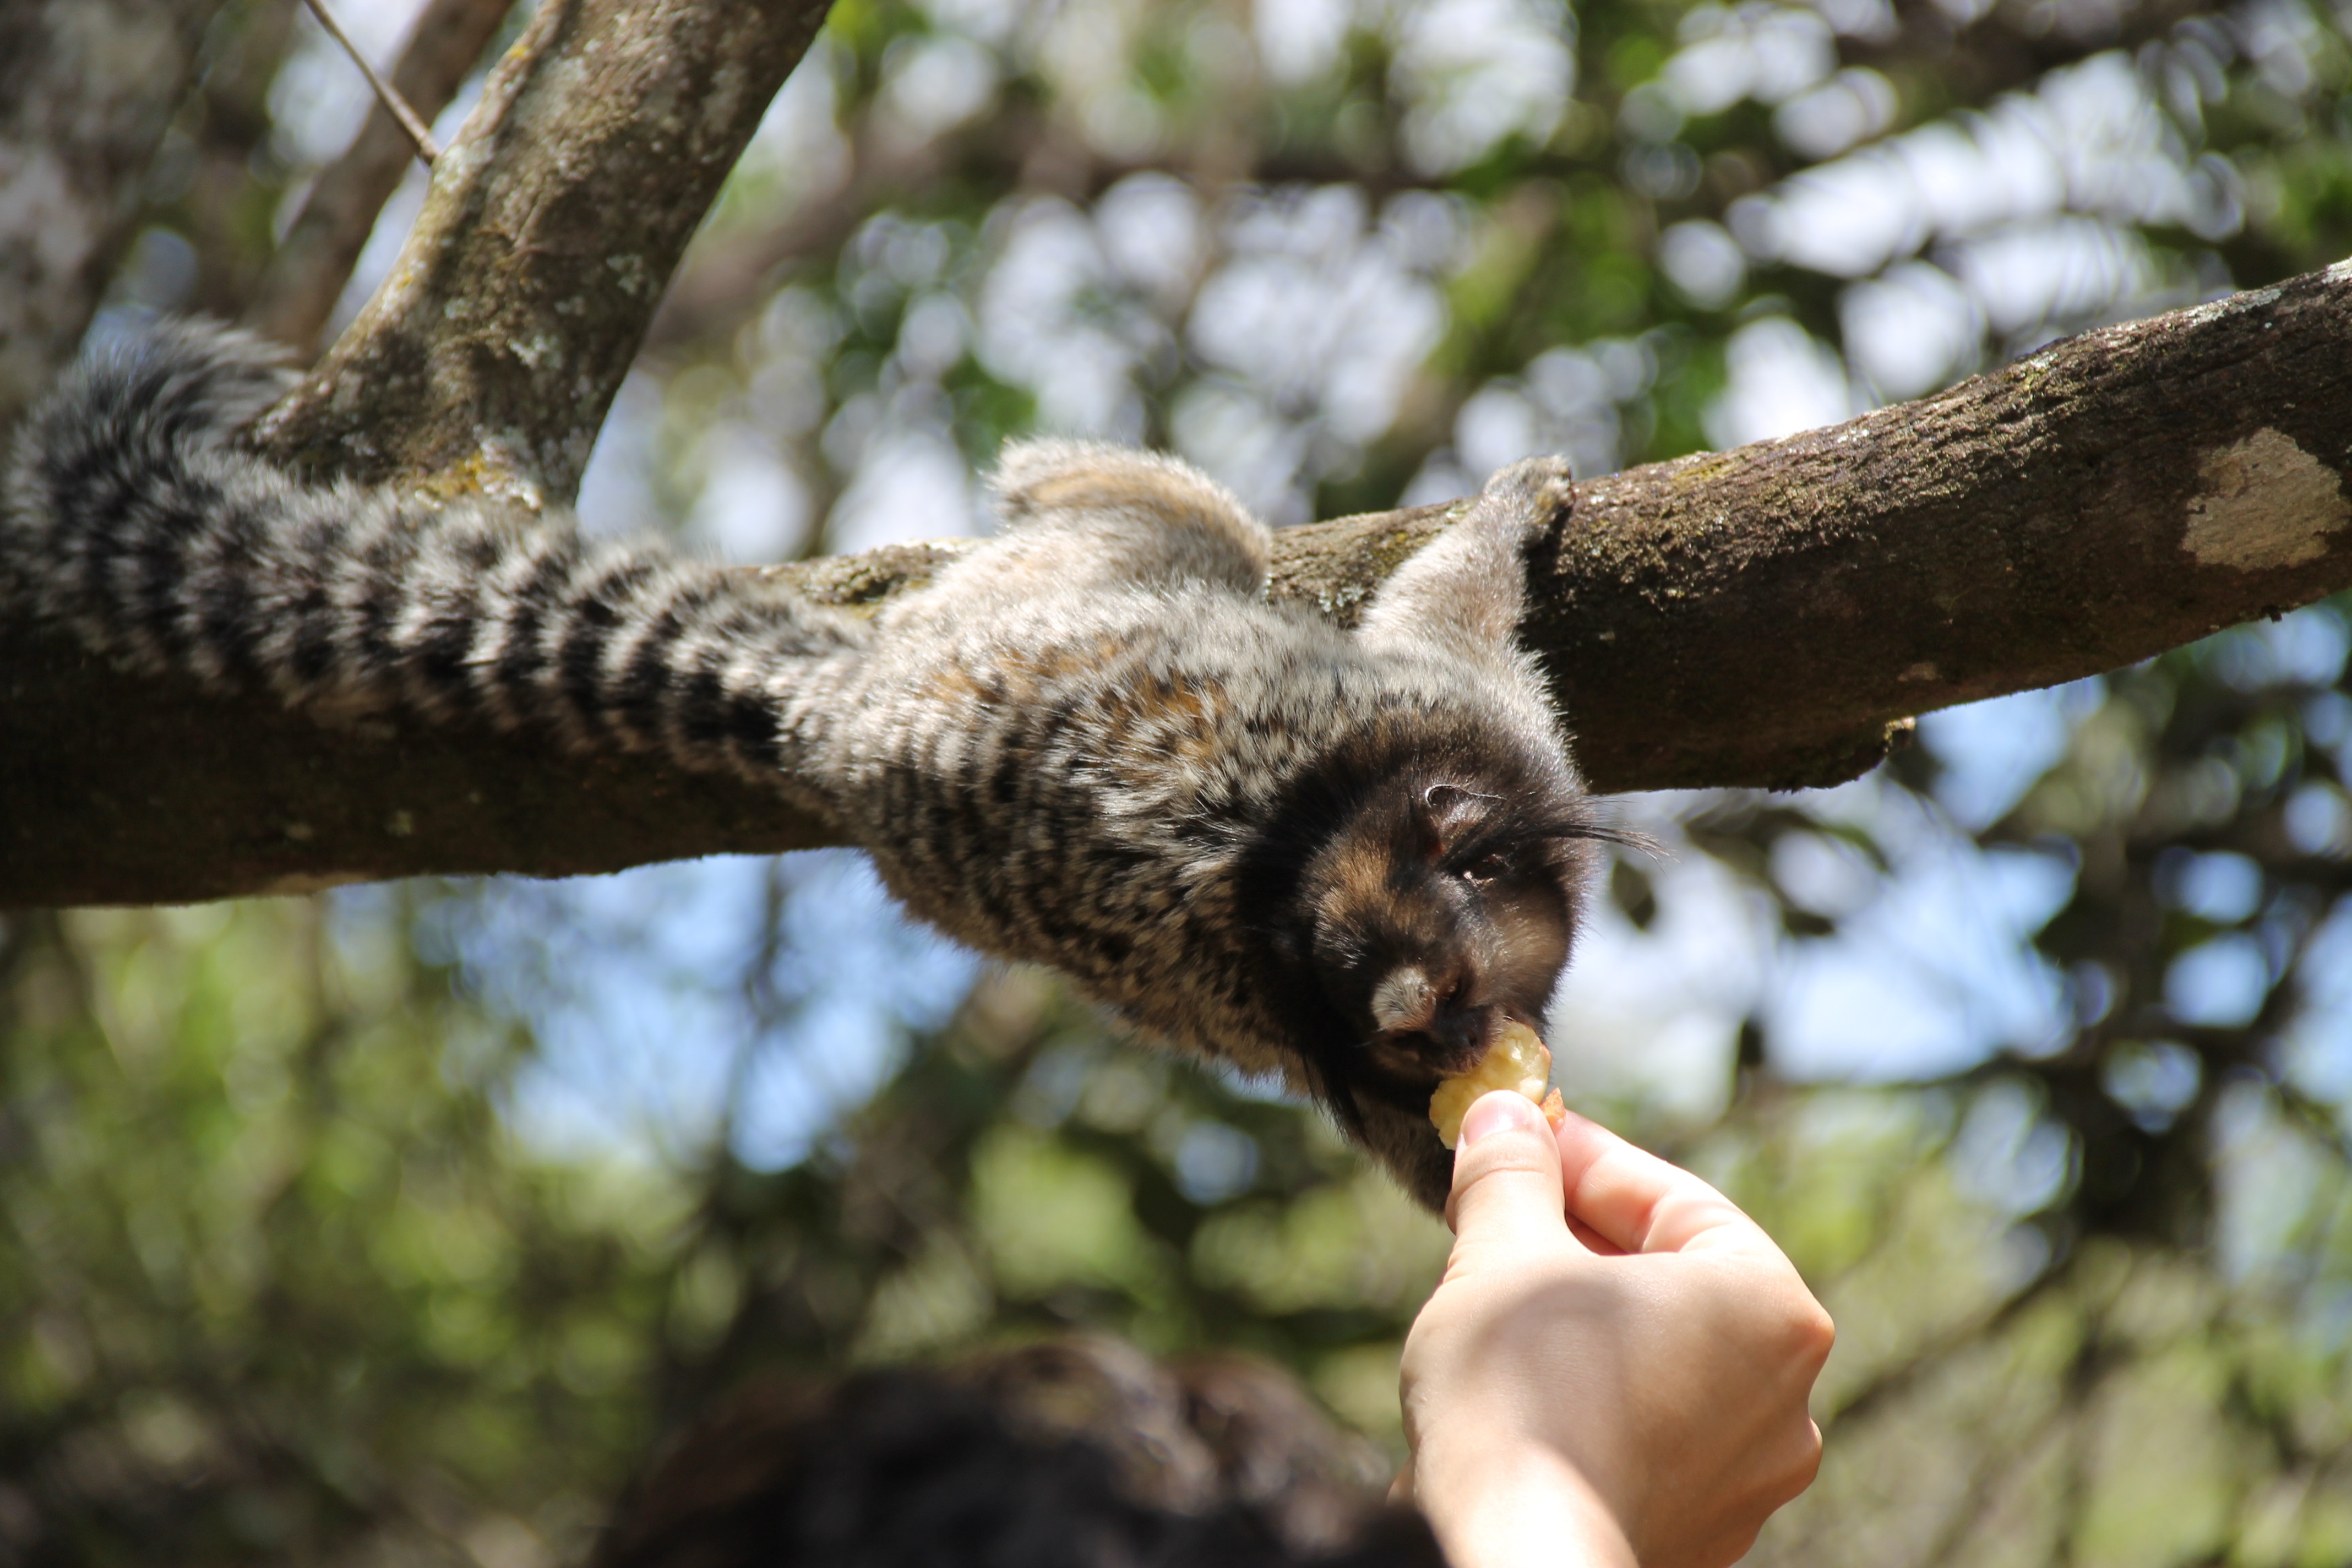
tree, nature, forest, branch, wildlife, zoo, jungle, mammal, fauna, woody plant